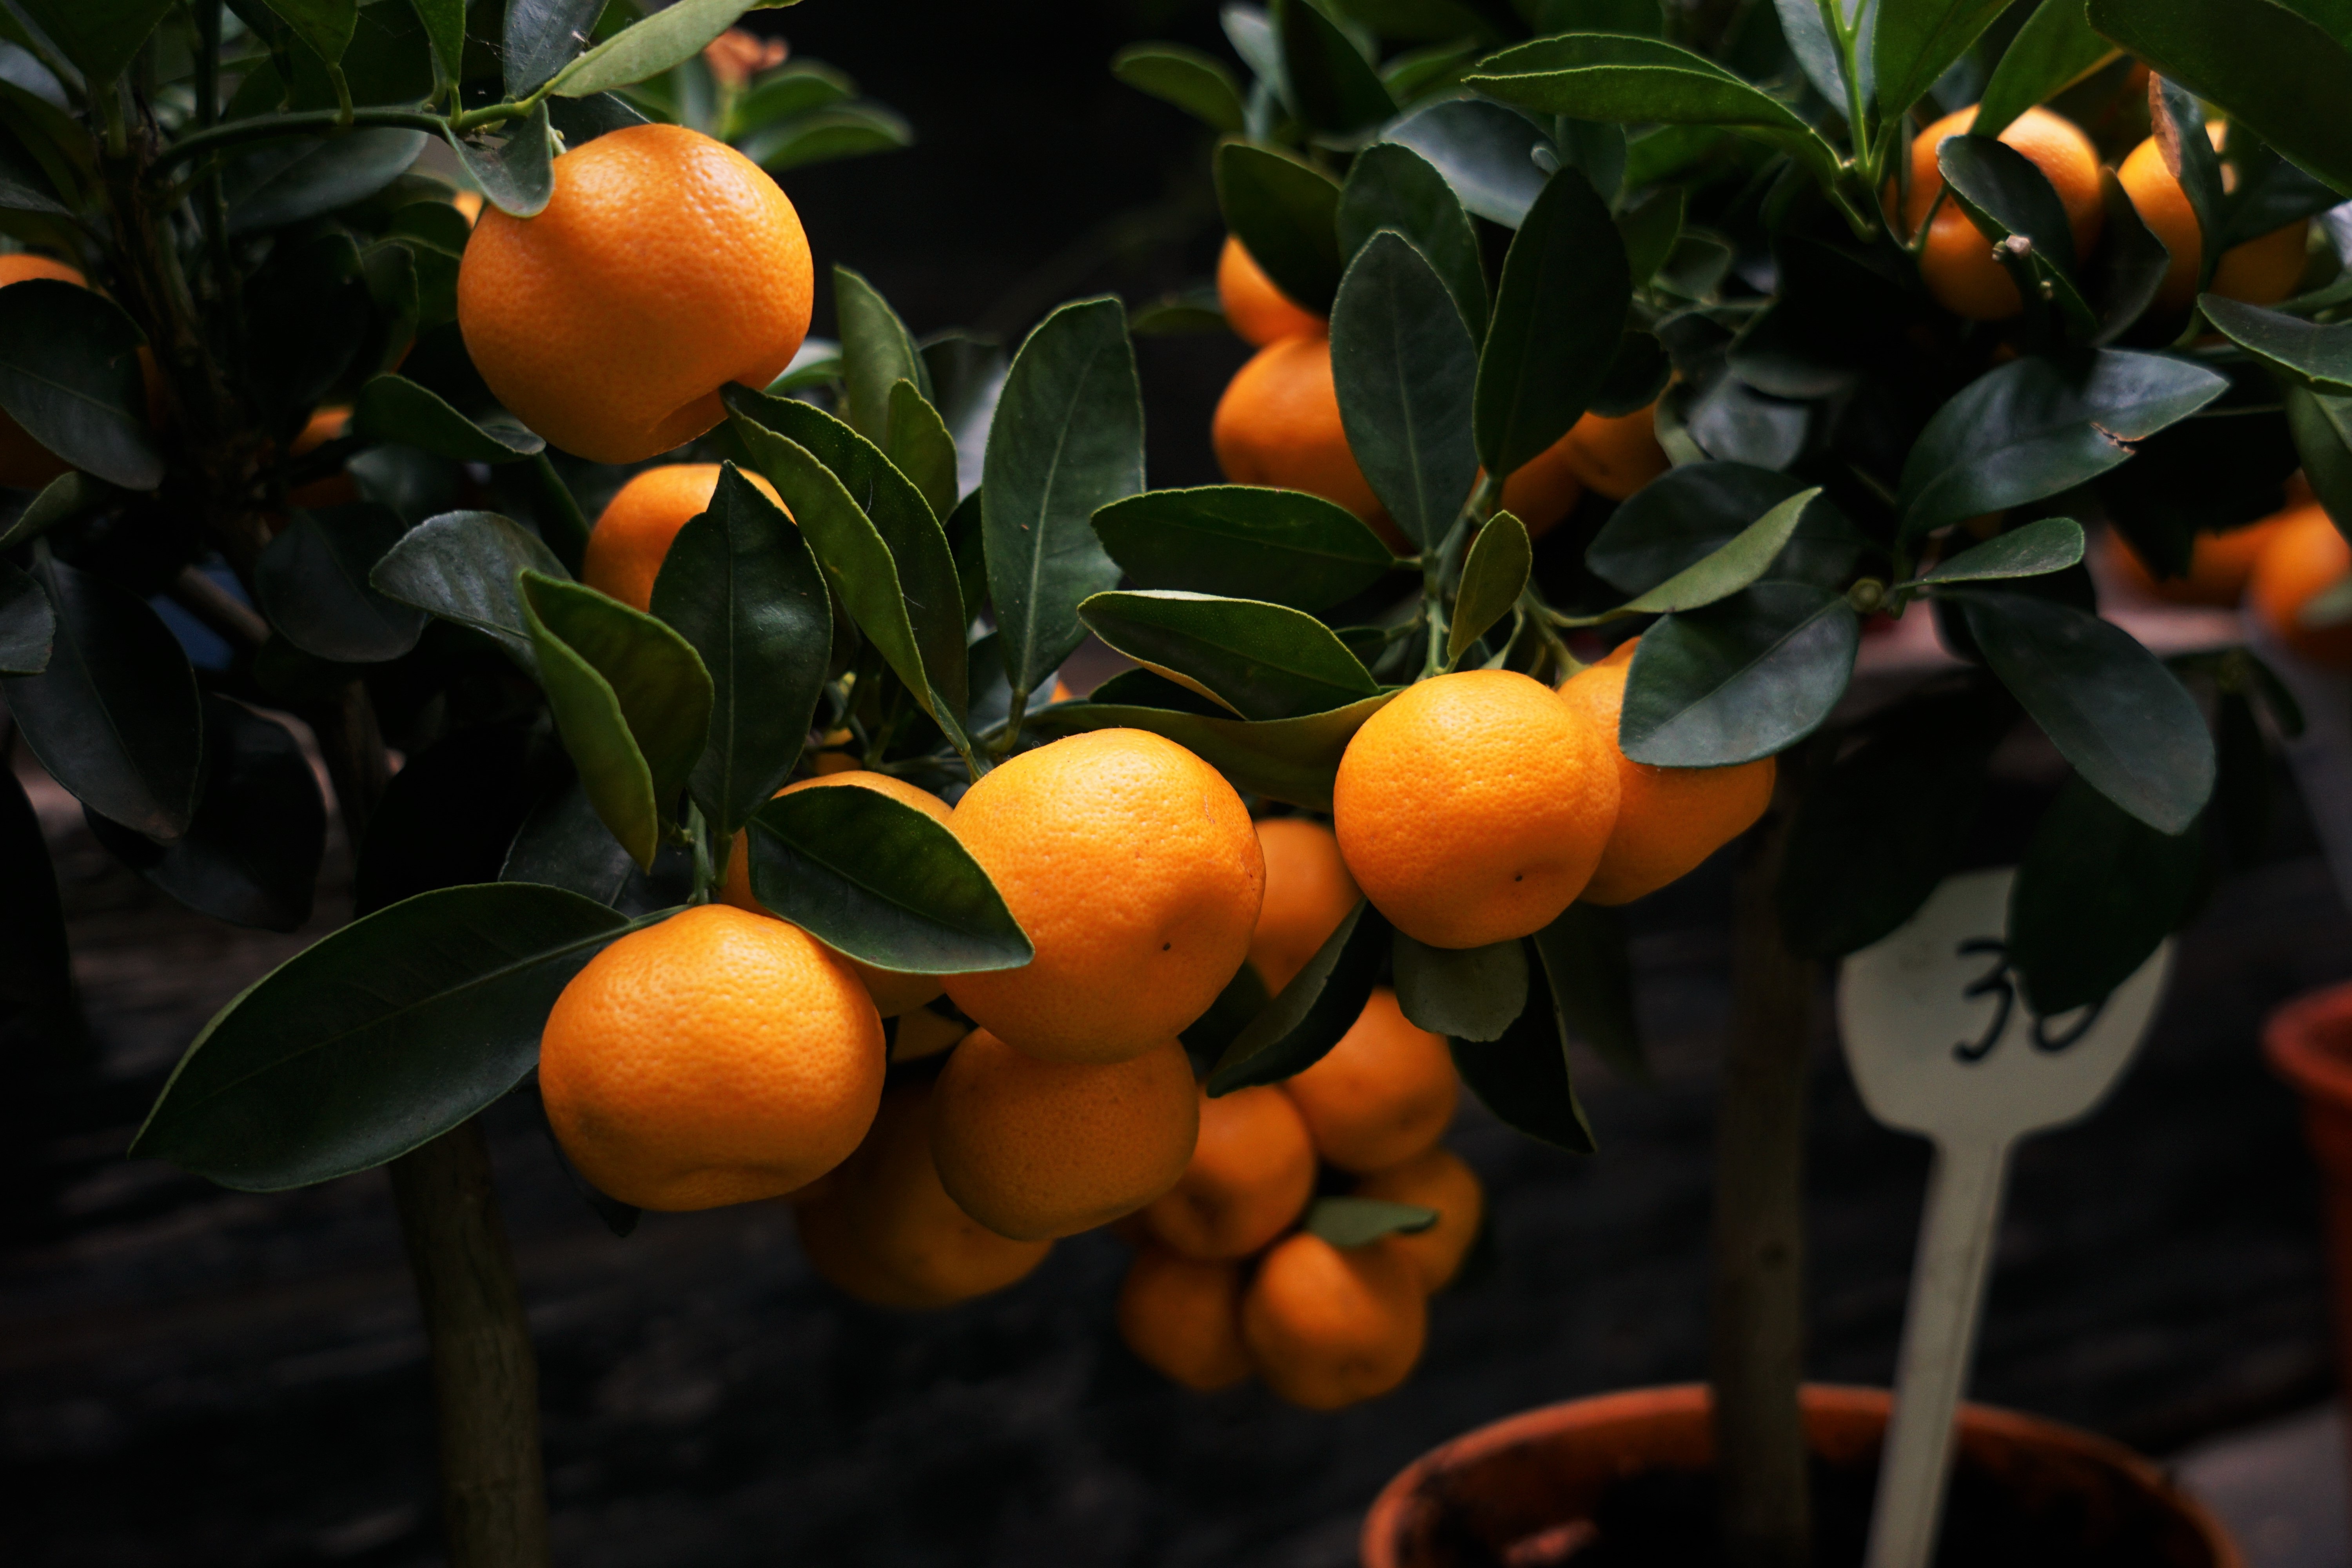
food, plant, citrus, produce, mandarin orange, fruit, tangerine, flora, land plant, flower, flowering plant, bitter orange, branch, calamondin, clementine, kumquat, orange